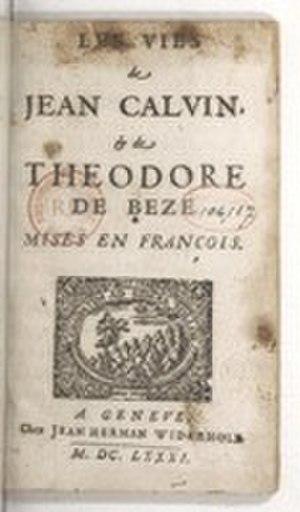
Page titre d'une traduction de Antoine Teissier
Antoine Teissier, né à Montpellier le 28 janvier 1632 et mort à Berlin le 7 septembre 1715, est un historien français qui a été conseiller d'ambassade et historiographe du roi de Prusse.